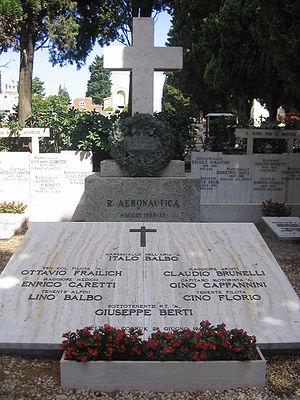
Italo Balbo est un homme politique, militaire et aviateur italien. Il fut ministre de l'aéronautique et gouverneur de la Libye italienne.